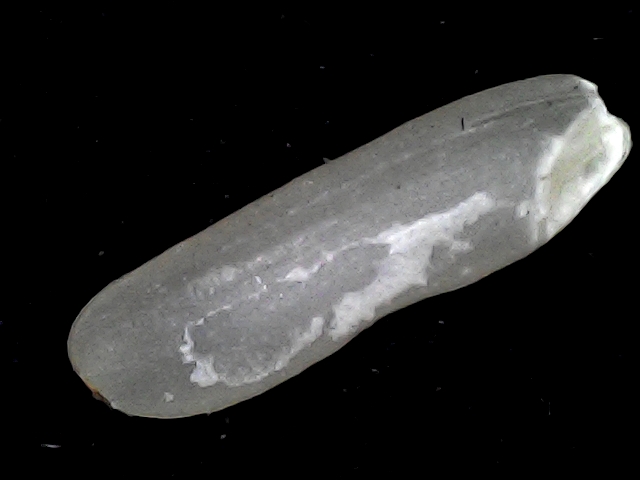
Rice variety: BD87